Michele McDonald

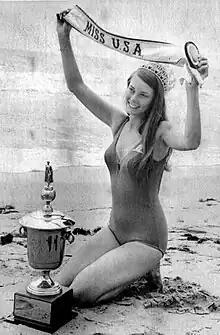
McDonald poses after winning Miss USA 1971

Michele Marlene McDonald-Boeke (née McDonald; June 26, 1952 – January 23, 2020) was an American model and beauty pageant titleholder who was crowned Miss USA 1971. As Miss USA, she represented the United States at Miss Universe 1971, where she placed in the top twelve. McDonald had previously been crowned Miss Pennsylvania USA 1971, and was the first woman from Pennsylvania to win the Miss USA title.